Ralph Perk

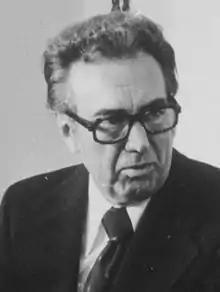
Perk in 1973

Ralph Joseph Perk (January 19, 1914 – April 21, 1999) was an American politician who served as the 52nd mayor of Cleveland, Ohio from 1971 to 1977.